Eikev

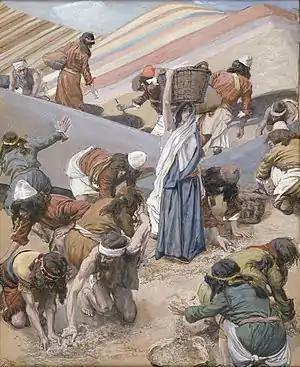
"The Gathering of the Manna" (watercolor circa 1896–1902 by James Tissot)

In the first reading, Moses told the Israelites that if they obeyed God's rules, God would faithfully maintain the covenant, bless them with fertility and agricultural productivity, and ward off sickness. Moses directed the Israelites to destroy all the peoples whom God delivered to them showing no pity and without worshiping their gods. A closed portion ends here.